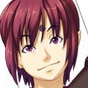
Portrait style: Anime Portrait